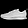
Label: Sneaker